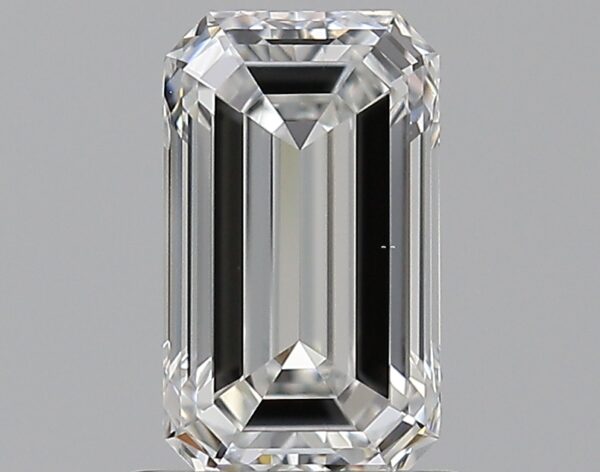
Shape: emerald
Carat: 1
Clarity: VS1
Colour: F
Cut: EX
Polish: EX
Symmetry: EX
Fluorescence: N
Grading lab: GIA
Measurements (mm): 7.5 x 4.43 x 2.97